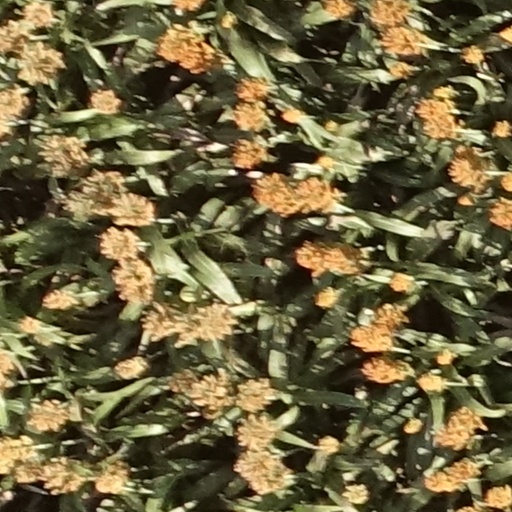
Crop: sorghum